Mount Vernon, Oregon

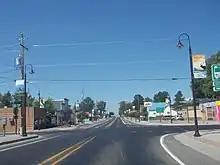
Mount Vernon

Mount Vernon is a city in Grant County, Oregon, United States. Its post office was established in 1877 and named after a black stallion that belonged to settler David W. Jenkins. The stallion's stable, a small stone building, is still standing in a field on the north side of U.S. Highway 26 about east of the main intersection in town. In 1915 the ranching community had a population of 60 and a hotel at a hot springs resort approximately north. The population had grown to 451 by the 1950 census. There are a few motels and restaurants in Mount Vernon. The population was 527 at the 2010 census.